VAXstation

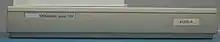
VAXstation 4000 VLC on display at the Living Computer Museum

The VAXstation 4000 VLC (Very Low Cost), aka VAXstation 4000 M30, was an entry-level workstation introduced on 30 October 1991. It was code named ""PVAX2/VLC"". It used the KA48 CPU module containing a 25 MHz (40 ns cycle time) SOC microprocessor. It had 8 to 24 MB of memory, using the MS40-BA SIMM, which was a low-height standard 72-pin 80 ns memory module with parity.